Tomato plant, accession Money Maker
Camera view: bottom (45 deg); turntable rotation: 330 degrees
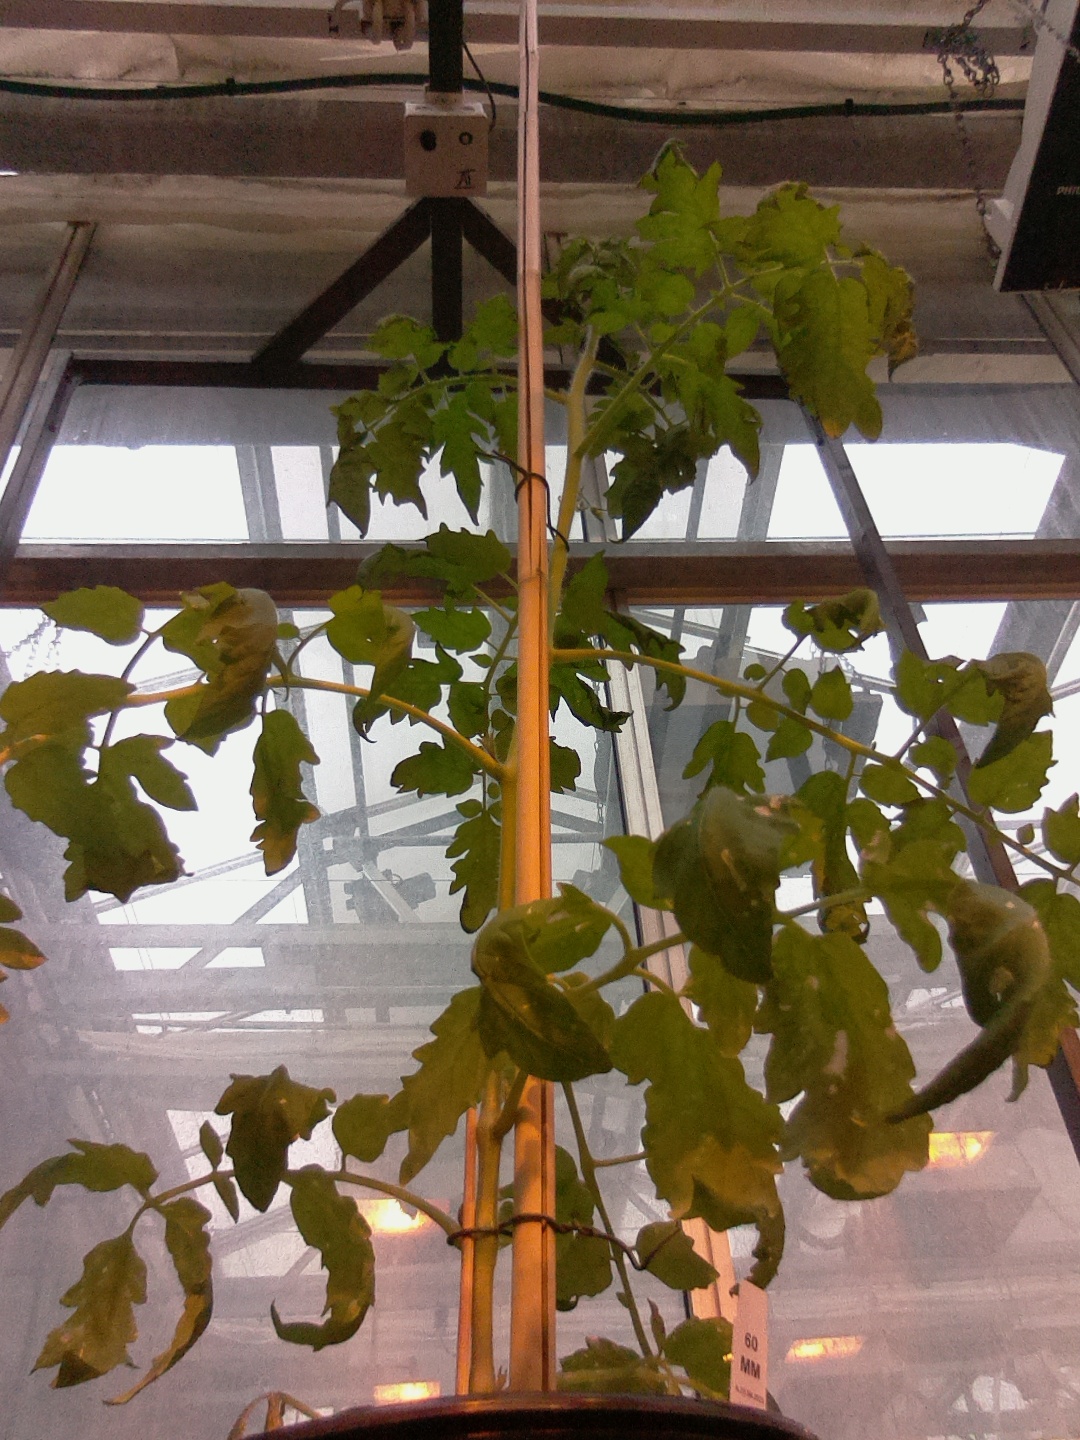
BBCH growth stage 67: Full flowering, 70%-80% of flowers open, more petals falling